Boater

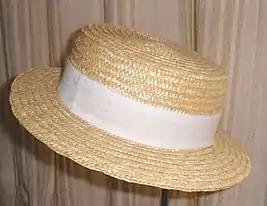
Straw boater

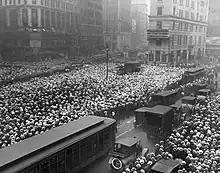
A sea of boaters in New York's Times Square, July 1921

A boater (also straw boater, basher, skimmer, The English Panama, cady, katie, canotier, somer, or sennit hat) is a semi-formal summer hat for men, which was popularised in the late 19th century and early 20th century.